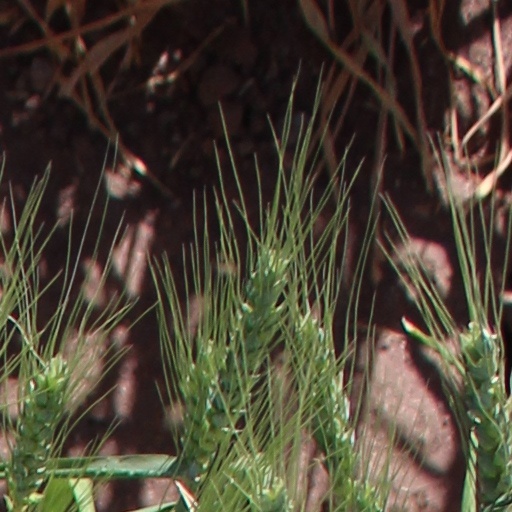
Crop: wheat